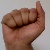
The image shows a hand gesture representing the letter 'A' in Indian Sign Language.